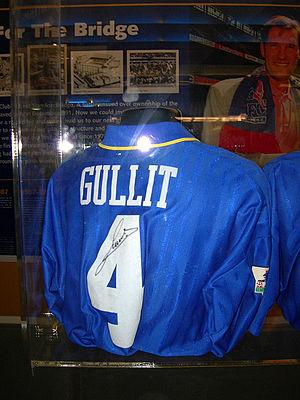
Cet article présente l'histoire du club de football de Chelsea. Fondé en 1905, Chelsea acquiert rapidement une réputation dans le football anglais par son recrutement de joueurs de renom et par son stade faisant régulièrement guichets fermés. Toutefois, le club ne parvient pas à remporter de trophée pour ses cinquante premières années. Chelsea passe trente de ses quarante premières saisons en première division, mais finit régulièrement en milieu de tableau voire évite la relégation. Le premier succès majeur de Chelsea est sa qualification en finale de la FA Cup en 1915. Le club a également atteint les demi-finales de cette compétition en 1911, 1920, 1932, 1950 et 1952. La malchance de Chelsea s'achève enfin sous la houlette de l'entraîneur Ted Drake qui, après des changements fondamentaux au club, mène Chelsea à son premier titre de champion en 1955.